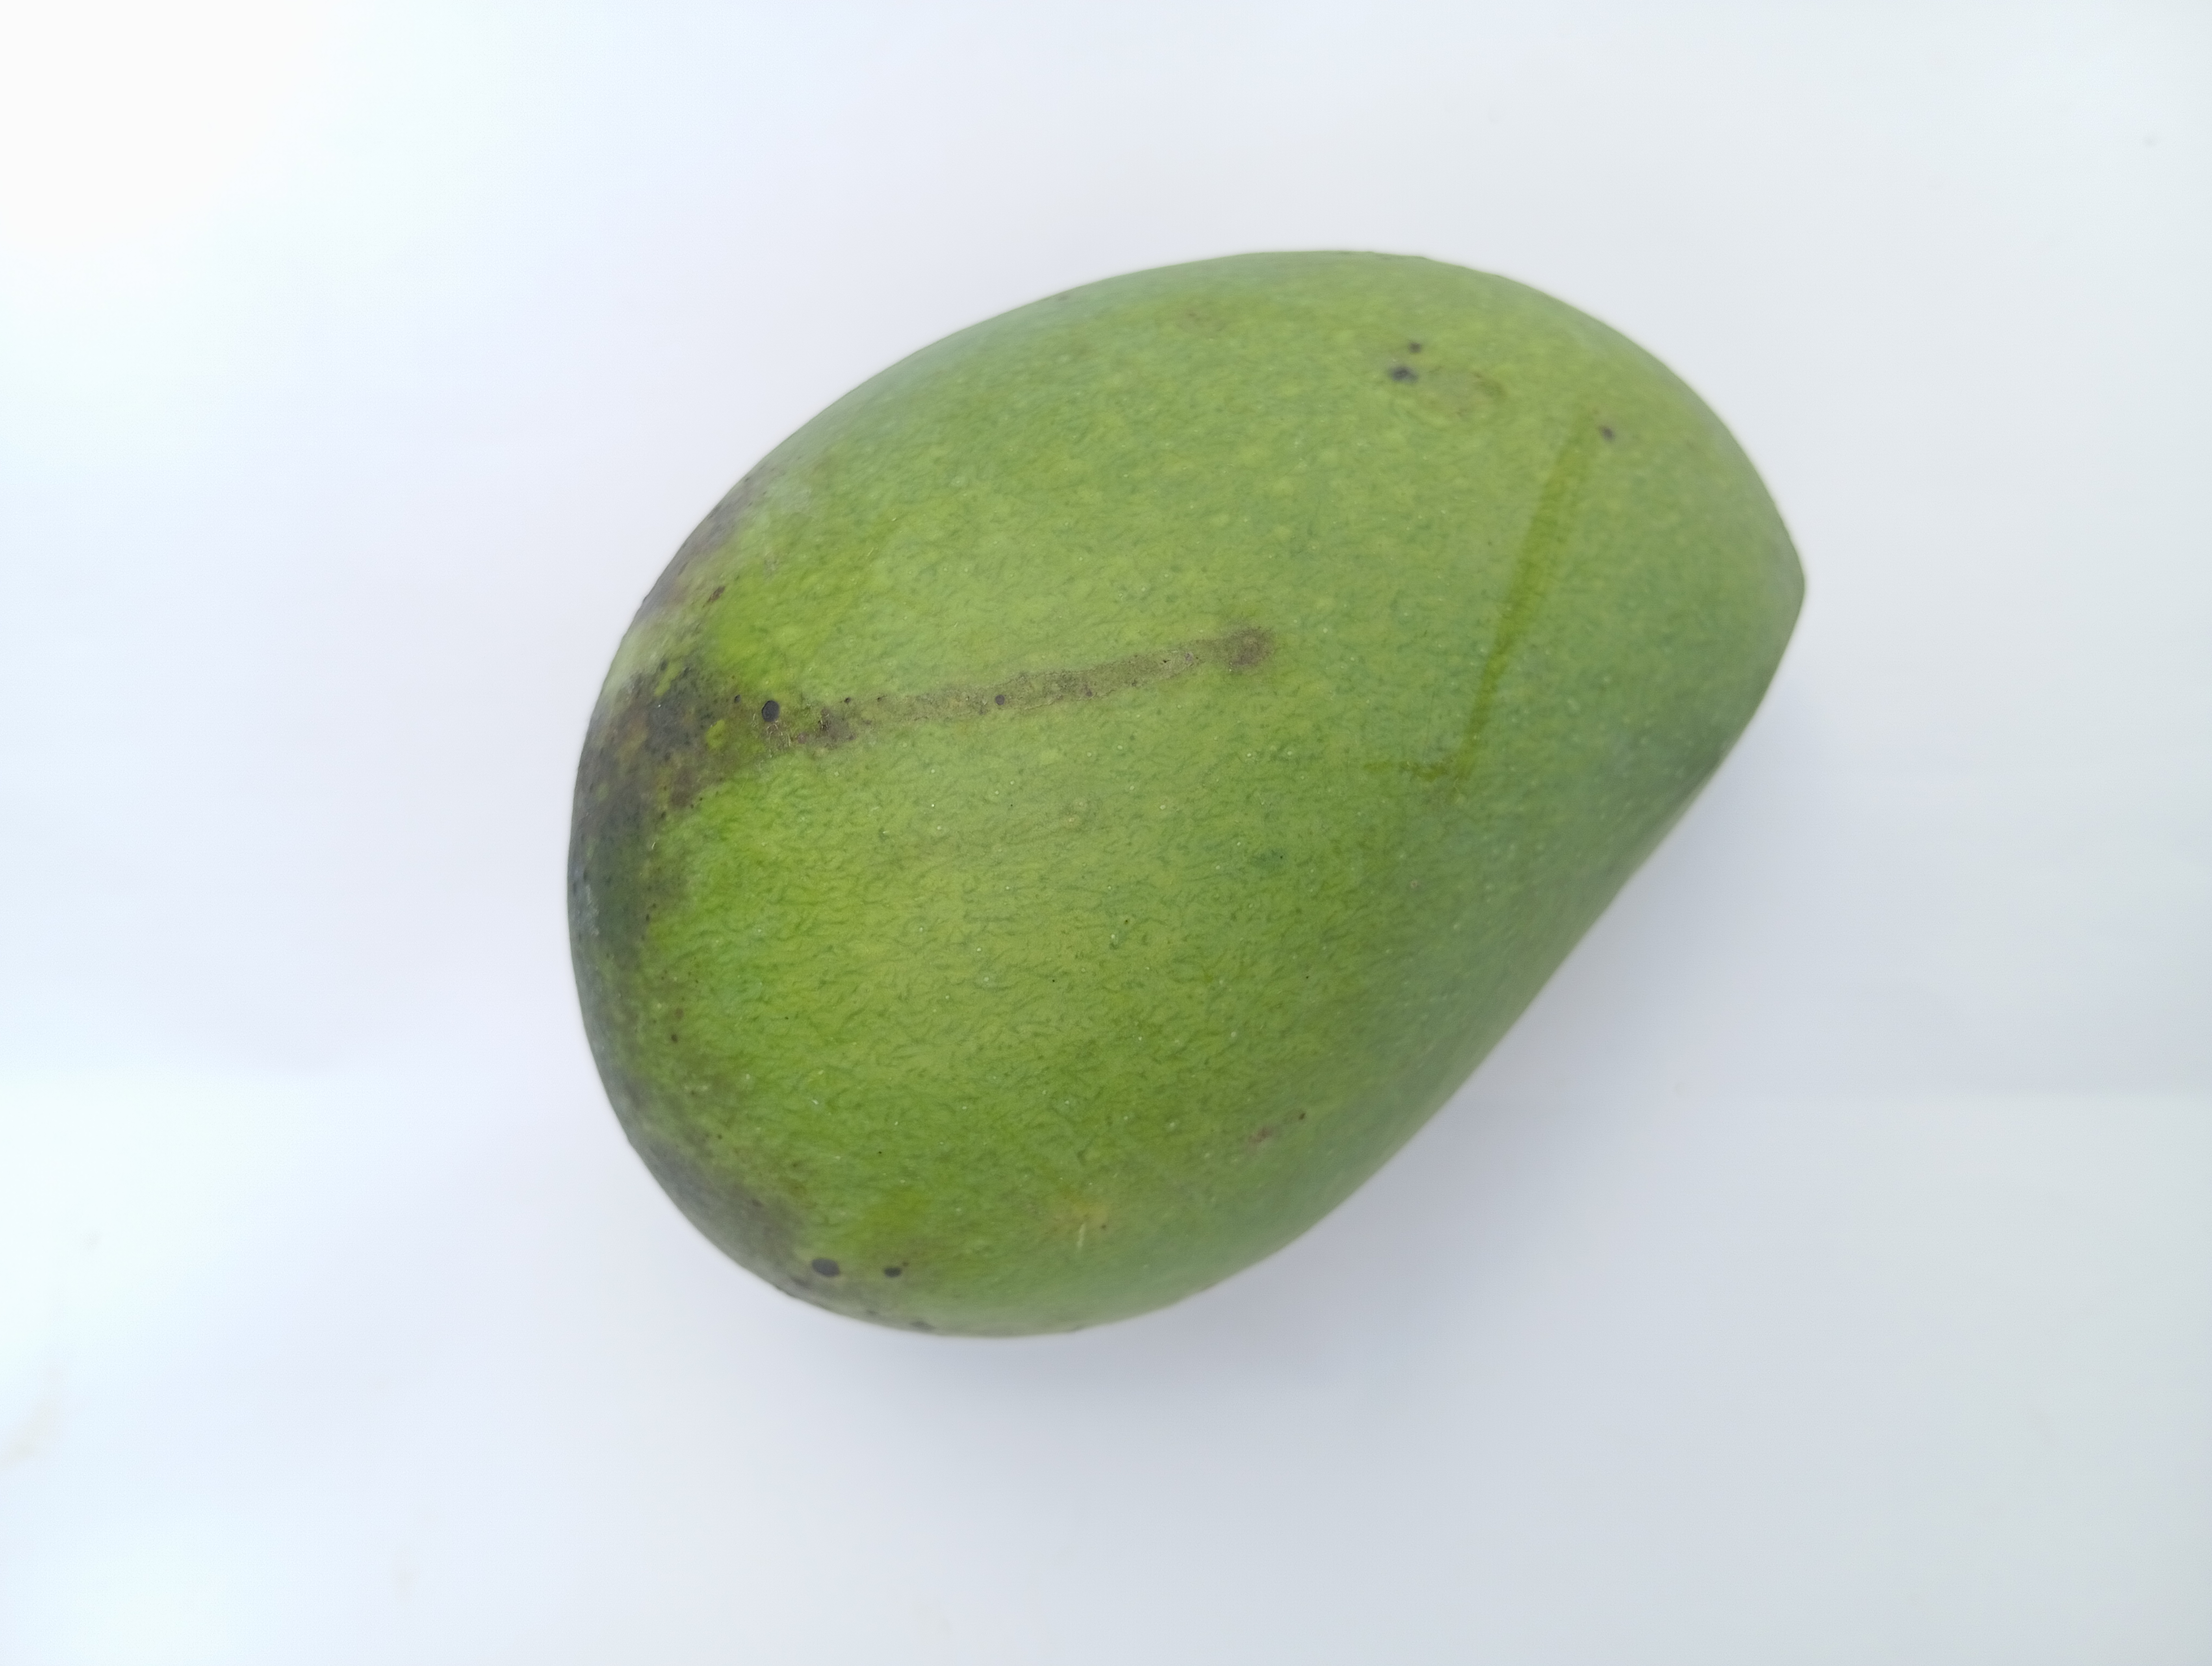
Mango variety: Harivanga